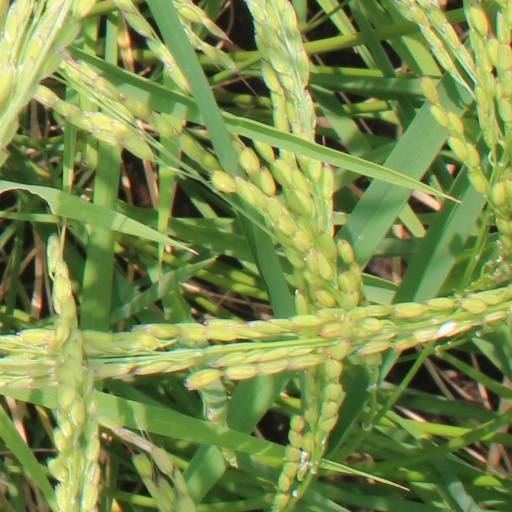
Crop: rice